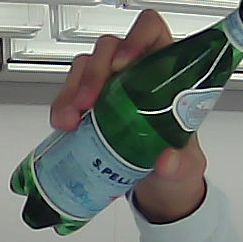
Product: sanpellegrino_water